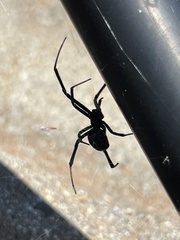
Species: Lactrodectus_hesperus